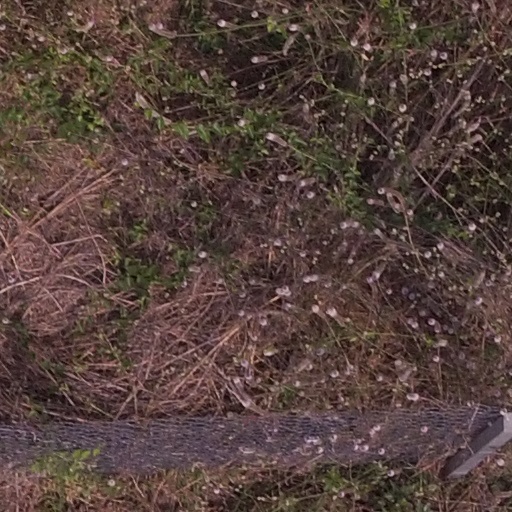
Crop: maize; corn